Khushi (2003 Kannada film)

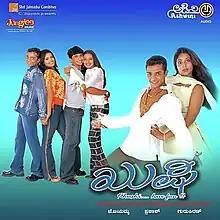
CD cover

Khushi is a 2003 Indian Kannada romance film directed by the debutant film maker Prakash and starring Vijay Raghavendra, Tarun Chandra, Harish Prabhath and Sindhu Menon in the lead roles along with Ananth Nag, Madhuri Bhattacharya, Chaitra Hallikeri and Avinash in other prominent roles. The score and soundtrack was by Gurukiran. The film was a box office success and ran for fifty days.